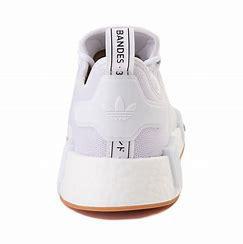
Brand: adidas
Model: NMD_R1 Athletic